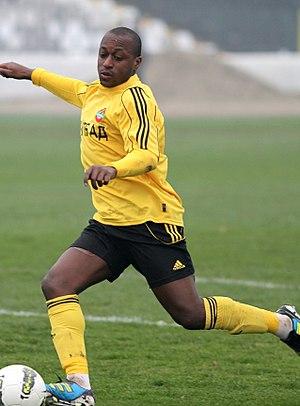
Habib Bamogo, né le 8 mai 1982 à Paris en France, est un footballeur international burkinabé qui évolue au poste d'attaquant.